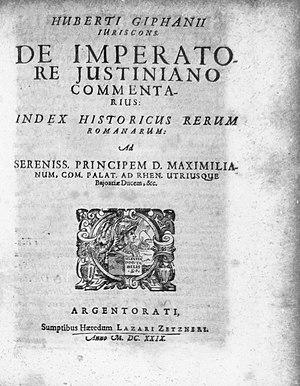
Obertus Giphanius en latin, Hubert van Giffen en allemand ou Uberto Gifanio en italien est un historien du droit, professeur d'université, philologue et juge d'origine hollandaise.